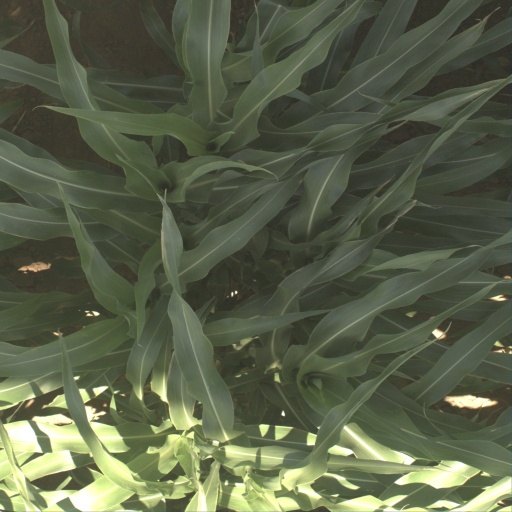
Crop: sorghum